Royal Enfield Thunderbird

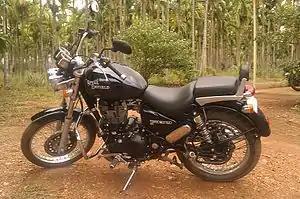
Royal Enfield Thunderbird

The Royal Enfield Thunderbird was a cruiser style motorcycle produced by Royal Enfield Motors in India from 2002 to 2020. The Royal Enfield Thunderbird is known as Royal Enfield Rumbler in export markets.